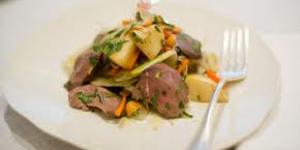
paloma torcaz estofada